Oroch people

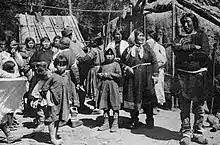
Oroch people (circa 1920)

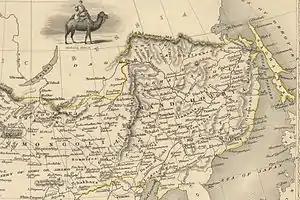
"Orochis" placed near the Sea of Japan on an 1851 map.

Orochs (Russian "О́рочи"), Orochons, or Orochis (self-designation: "Nani") are a people of Russia that speak the Oroch ("Orochon") language of the Southern group of Tungusic languages. According to the 2002 census there were 686 Orochs in Russia. According to the 2010 census there were 596 Orochs in Russia.